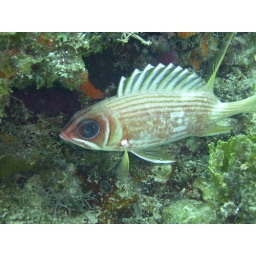
These are the most accomadating fish in the ocean for sitting still for photo ops